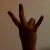
The image shows a hand gesture representing the number 7 in Indian Sign Language.